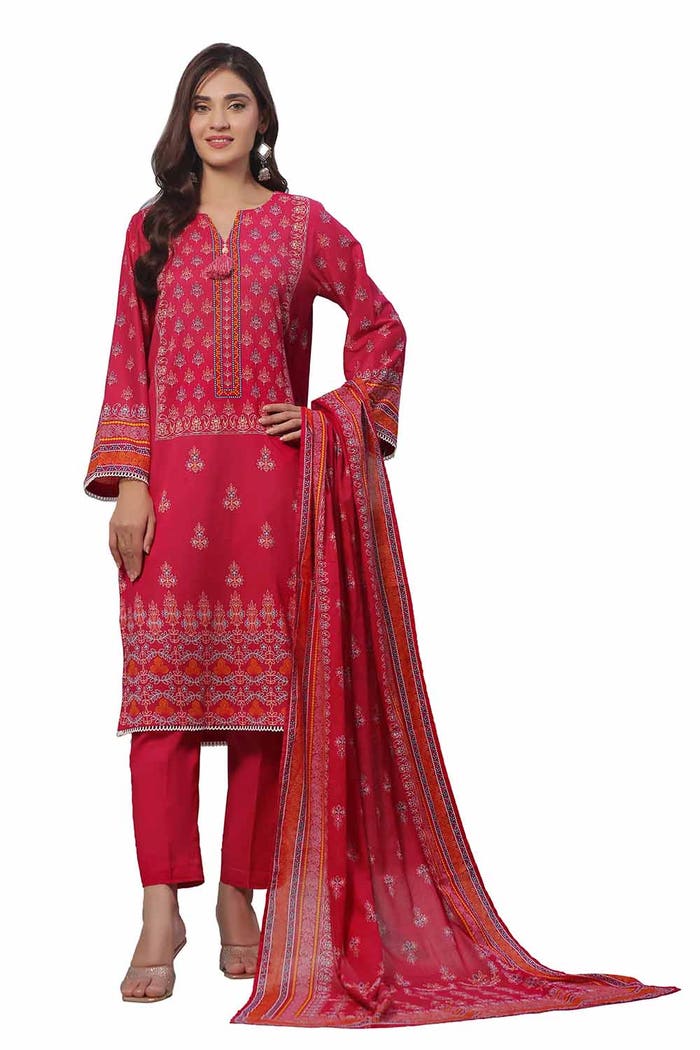
pink multi embroidered cotton suit